Jennifer Vanasco

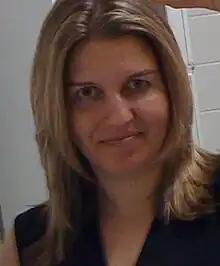
Vanasco in 2009

Jennifer Vanasco (born ) is an American radio journalist. A culture editor at NPR, she previously edited news and culture stories at WNYC. She created and wrote the Minority Reports column for "Columbia Journalism Review", is a former syndicated columnist for the gay press, and was the editor in chief of the defunct 365gay.com and a theater critic for the "Chicago Reader".